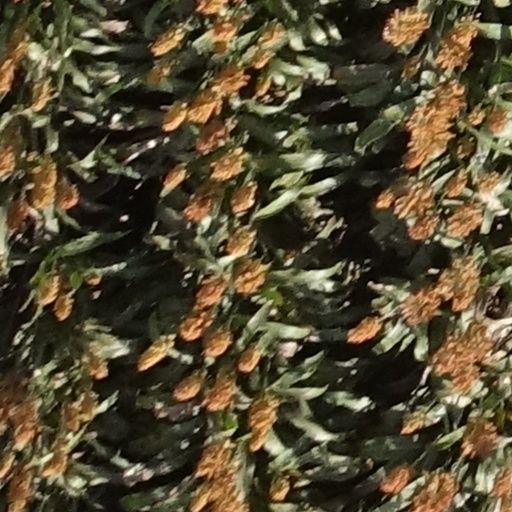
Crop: sorghum